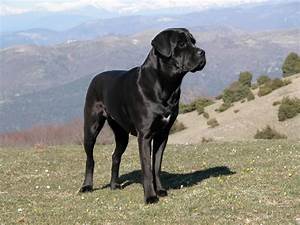
Label: dog